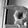
ASL letter: P